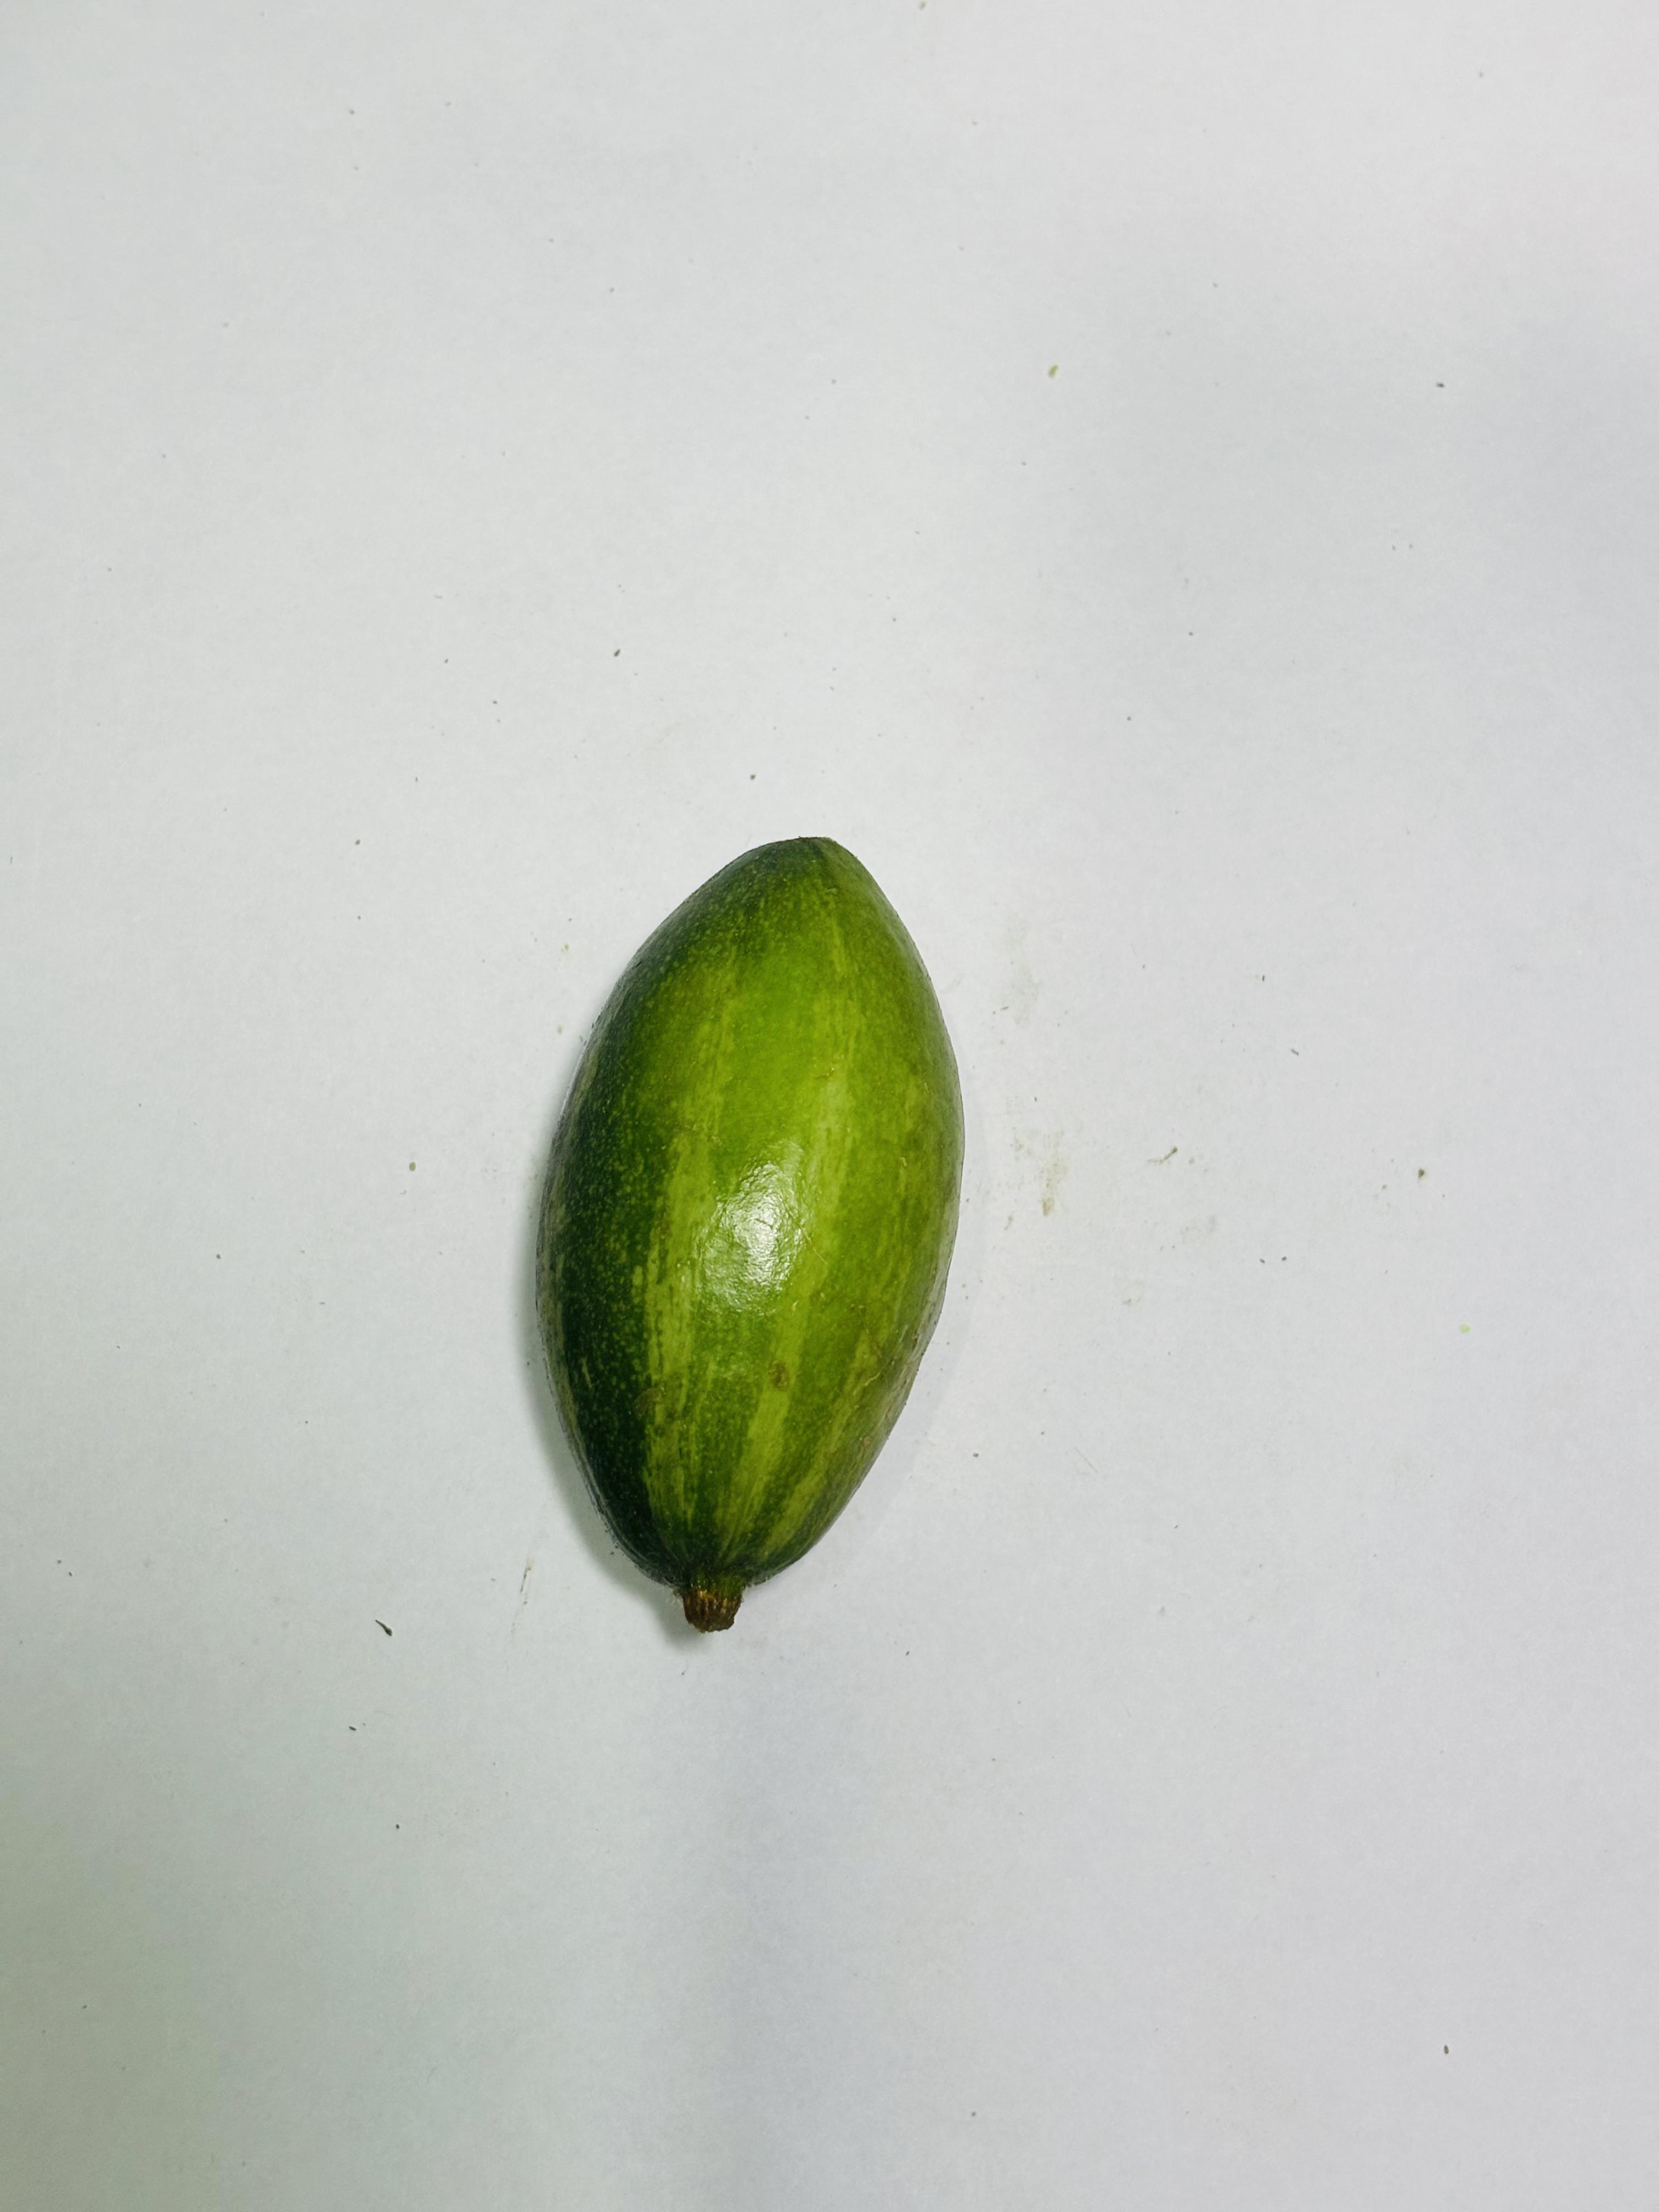
Label: Pointed gourd